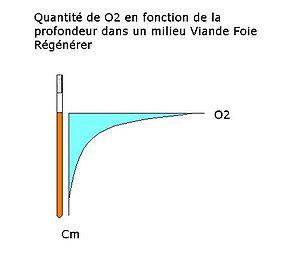
Le milieu viande foie est un milieu de culture. Il est principalement utilisé en tube profond pour la détermination du type respiratoire des micro-organismes, mais aussi pour la culture de germes anaérobies stricts telles que les Clostridium. Pour la culture de ceux-ci, on peut utiliser le milieu viande foie en tube profond ou coulé en boîte de Petri.